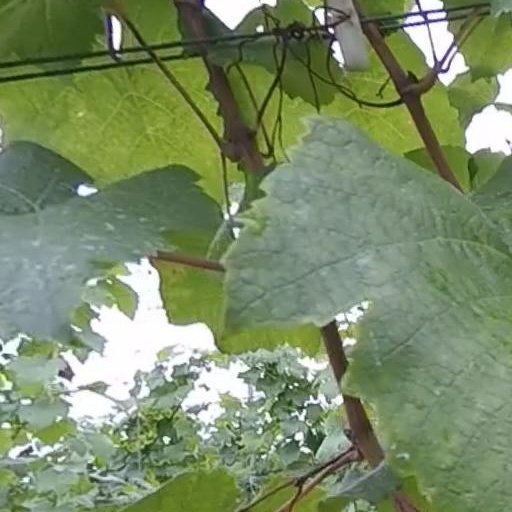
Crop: grape